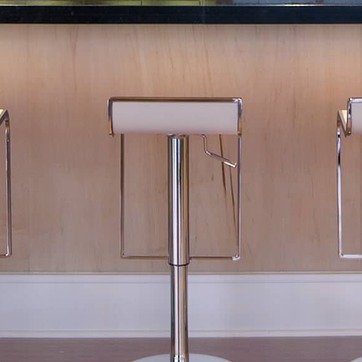
Material: metal